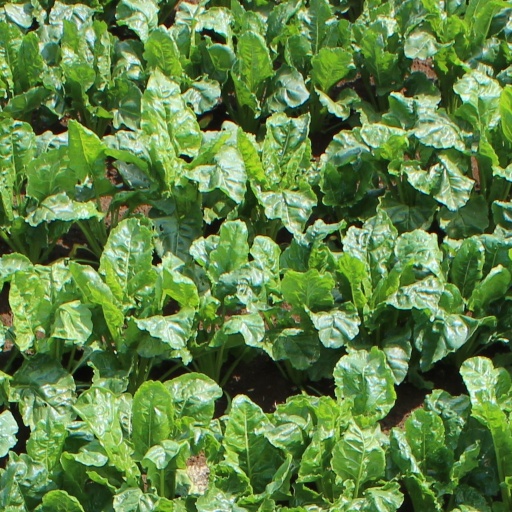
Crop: sugar beet